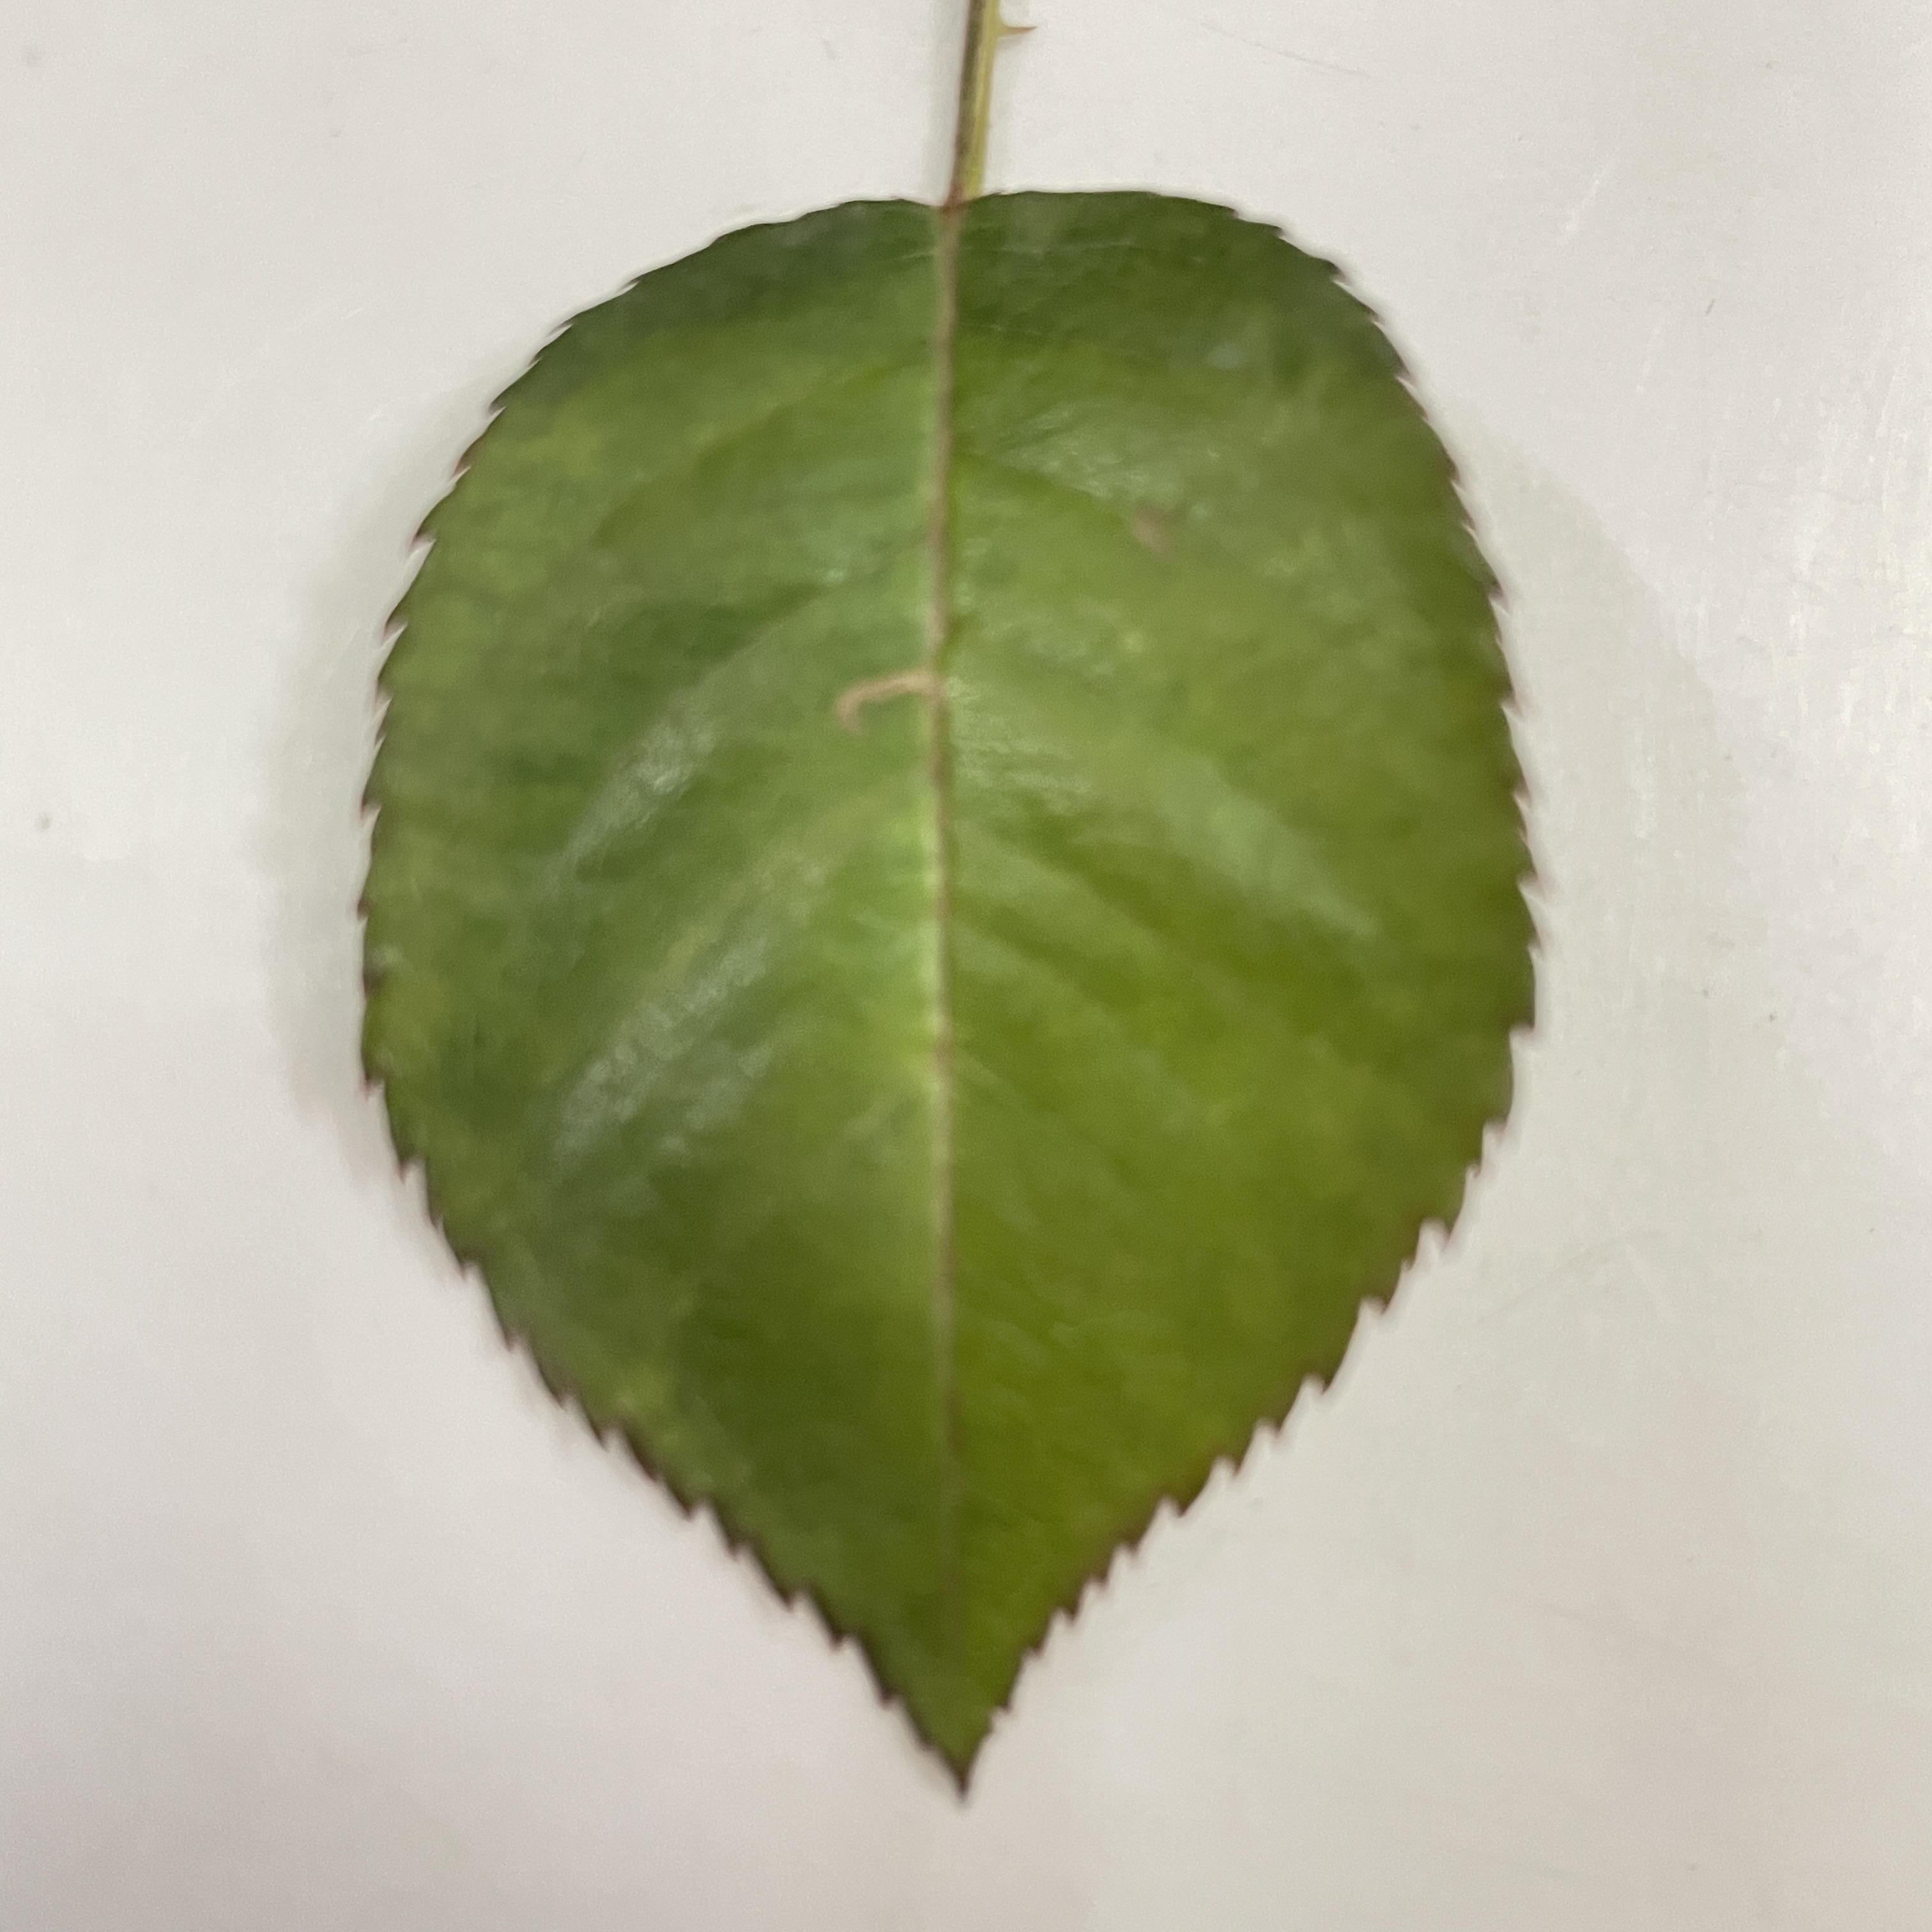
Label: Healthy Leaf